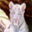
Label: tiger